TB9Cs3H1 snoRNA

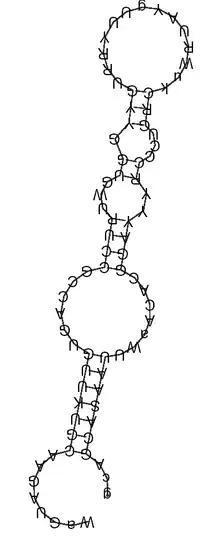
Consensus structure of TB9Cs3H1

TB9Cs3H1 is a member of the H/ACA-like class of non-coding RNA (ncRNA) molecule that guide the sites of modification of uridines to pseudouridines of substrate RNAs. It is known as a small nucleolar RNA (snoRNA) thus named because of its cellular localization in the nucleolus of the eukaryotic cell. TB9Cs3H1 is predicted to guide the pseudouridylation of LSU3 ribosomal RNA (rRNA) at residue Ψ1208.